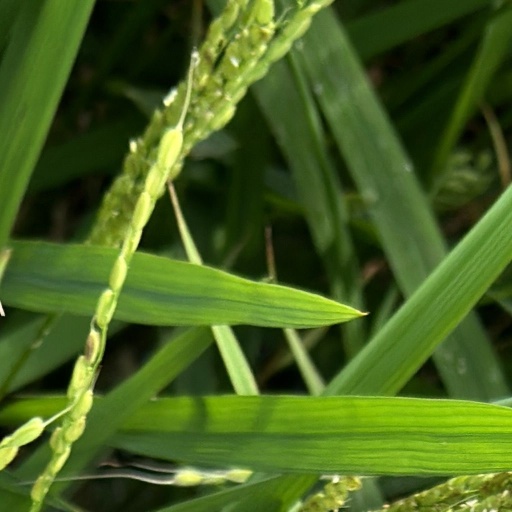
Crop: rice